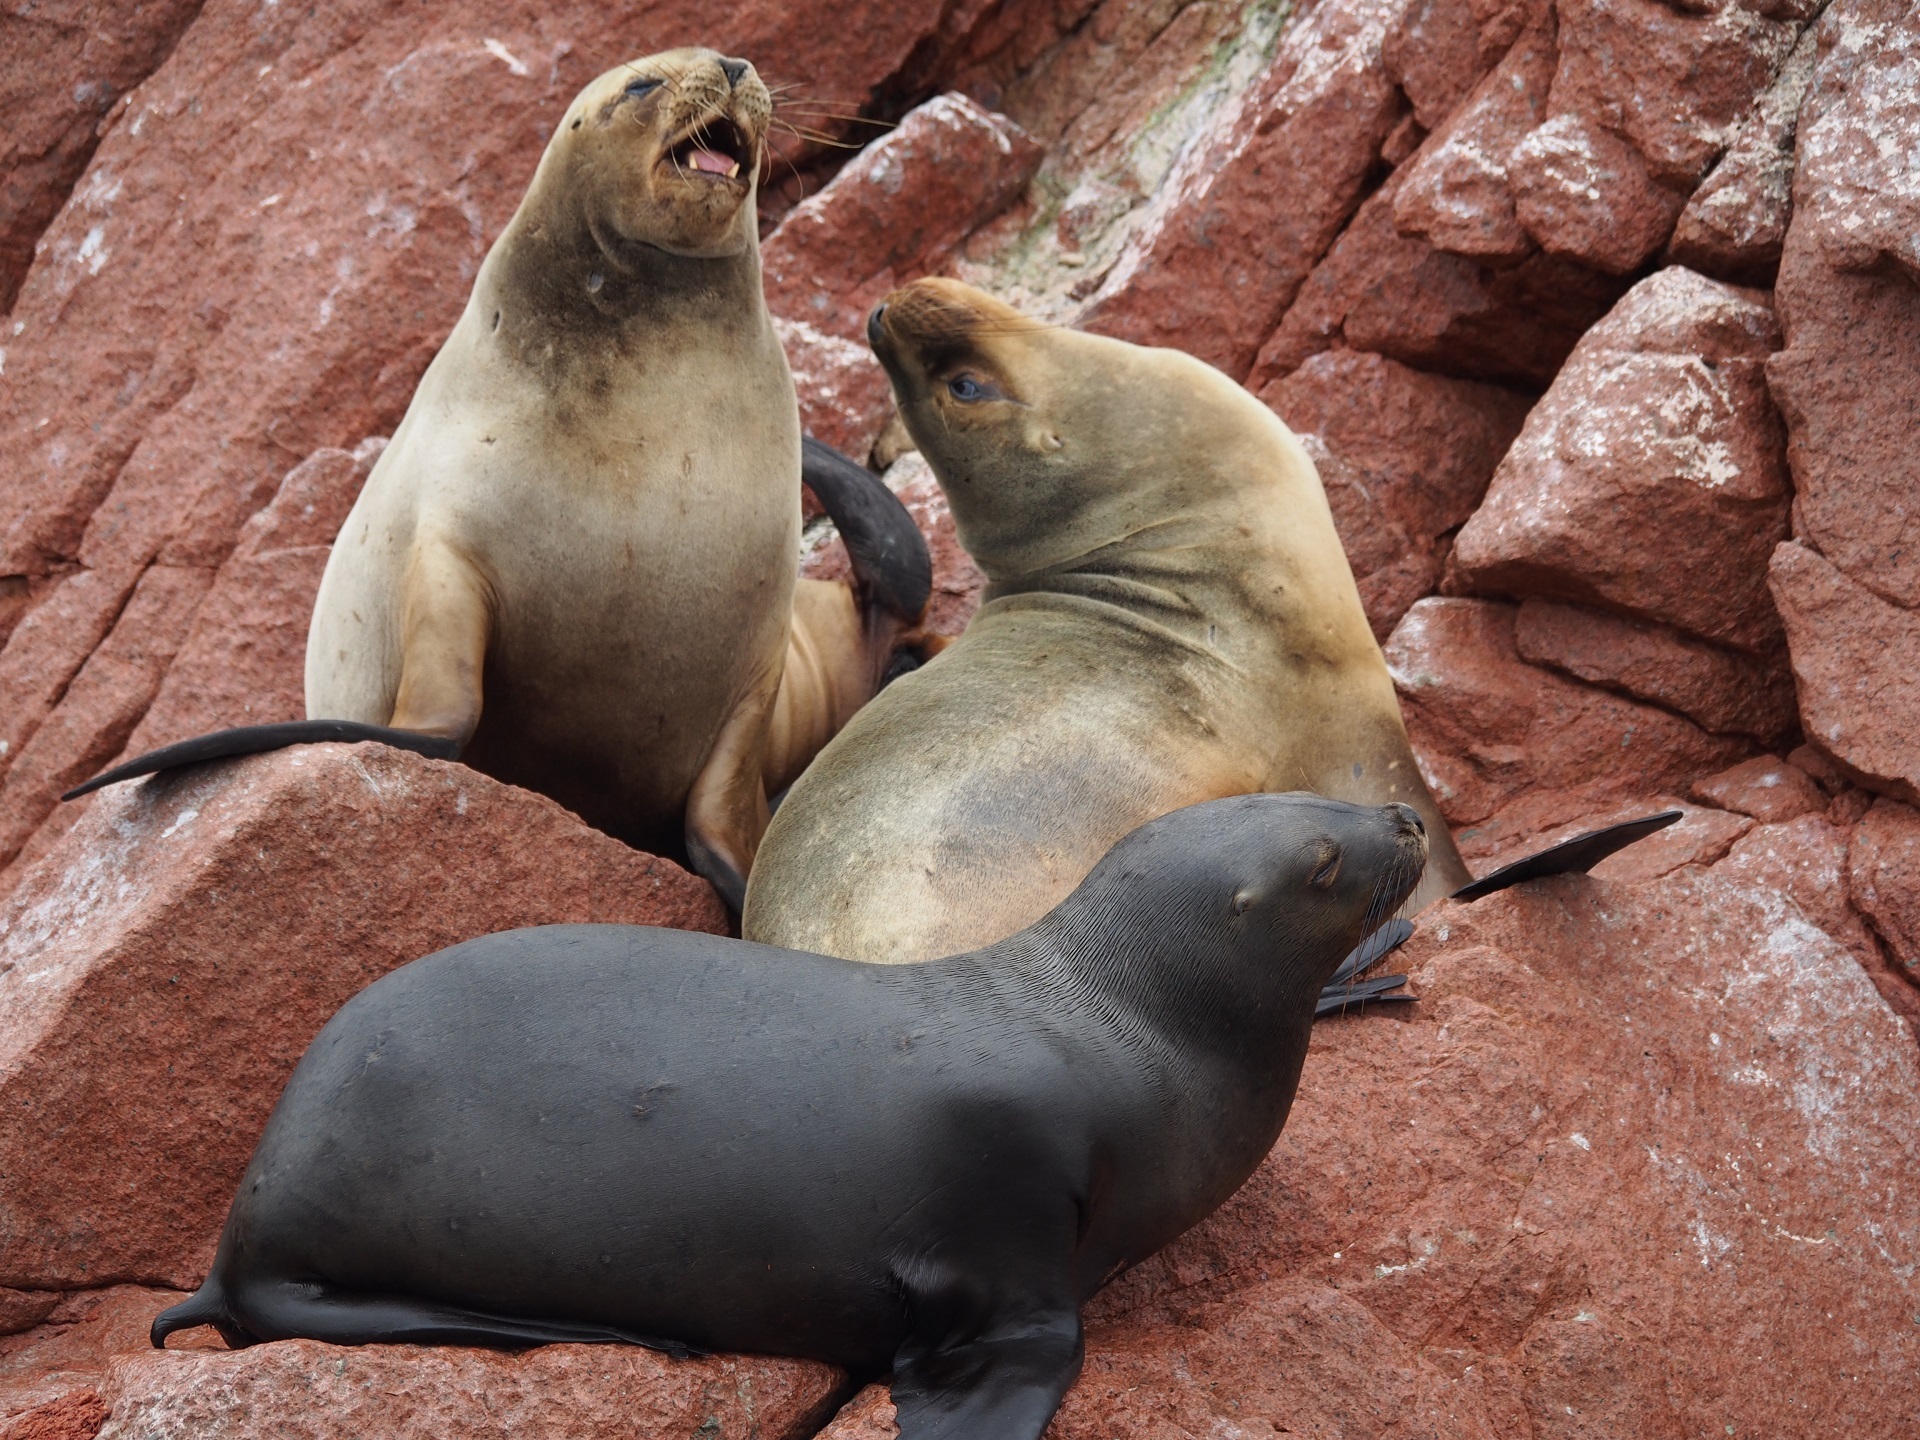
coast, water, nature, wilderness, shore, wildlife, zoo, mammal, fauna, rocks, outdoors, marine, seals, vertebrate, resting, sea lions, harbor seal, marine mammal